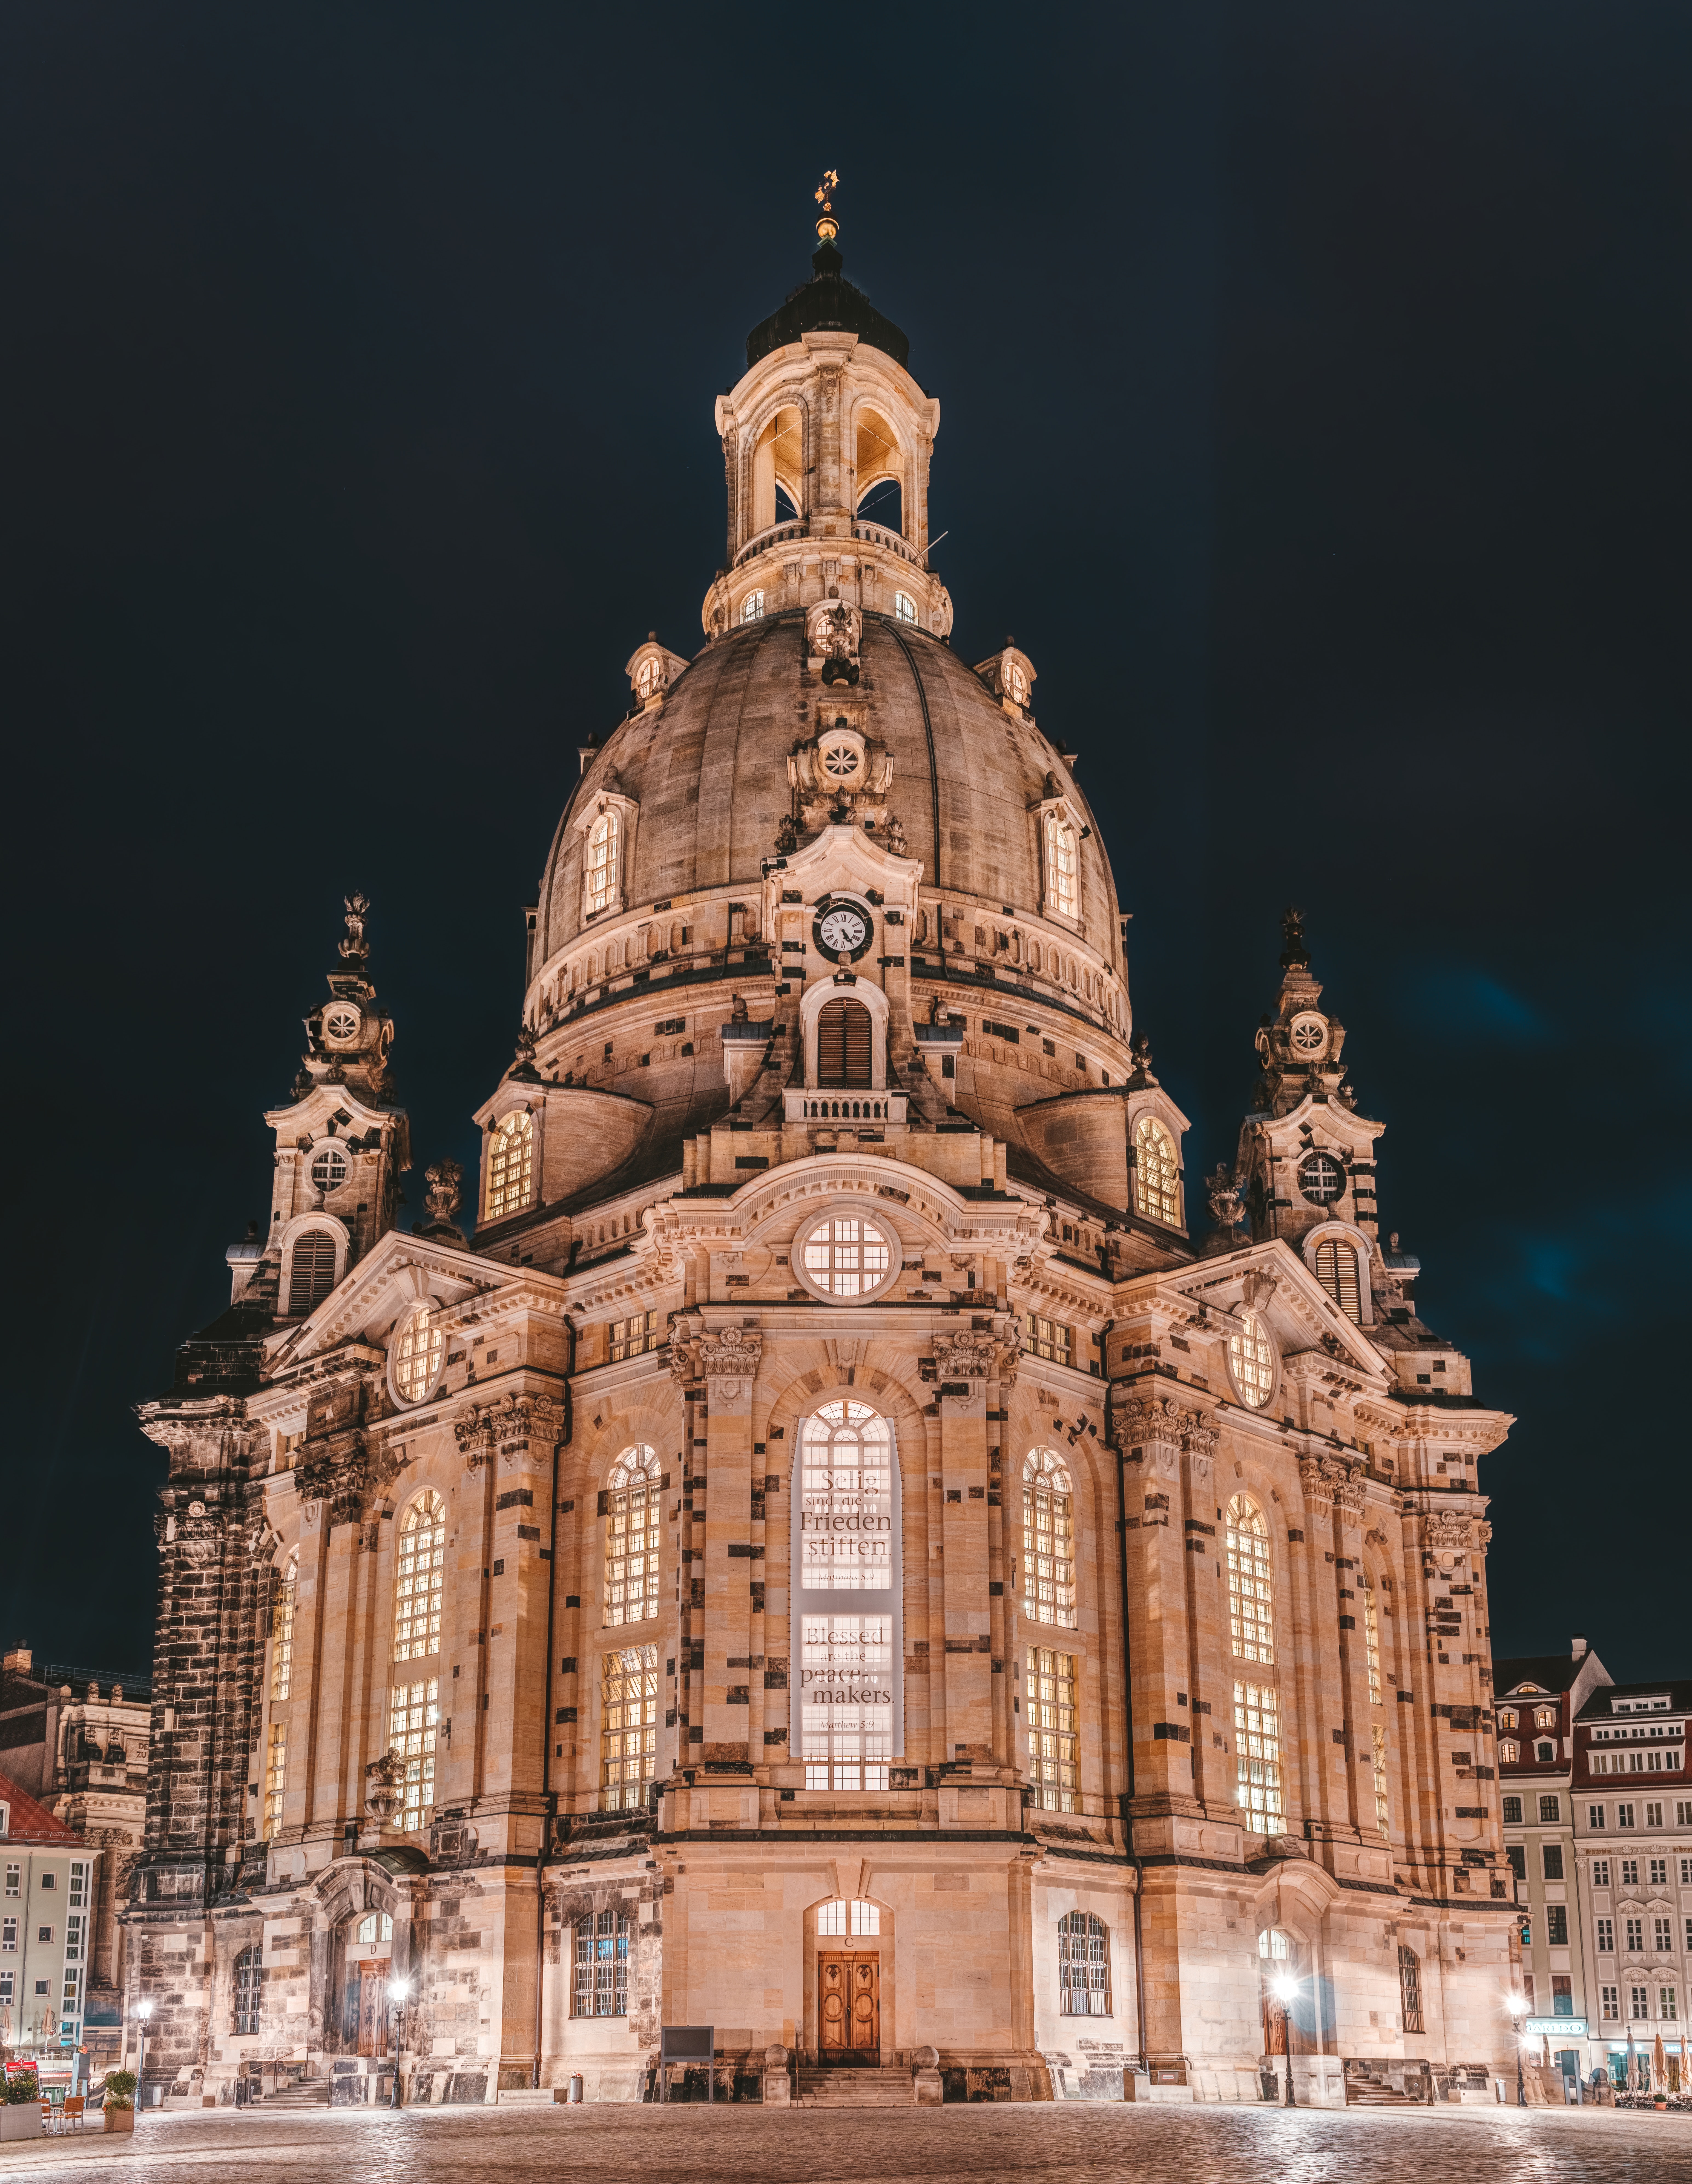
landmark, historic site, classical architecture, building, medieval architecture, tourist attraction, dome, place of worship, metropolis, basilica, sky, temple, facade, spire, steeple, church, cathedral, night, byzantine architecture, chateau, monument, ancient history, national historic landmark